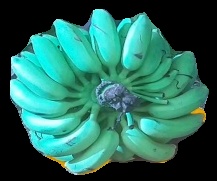
Variety: elakki-bale
Grade: grade2